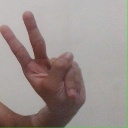
अक्षर: ऐ